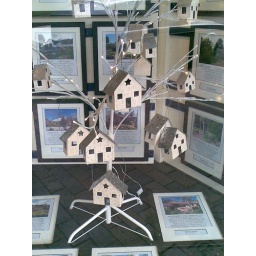
This one was spotted whilst window shopping in Leura, Blue Mountains, at a Real Estate Agent's shopfront.